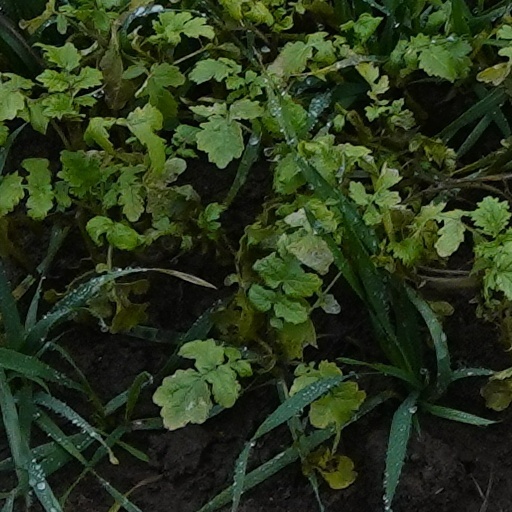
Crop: wheat